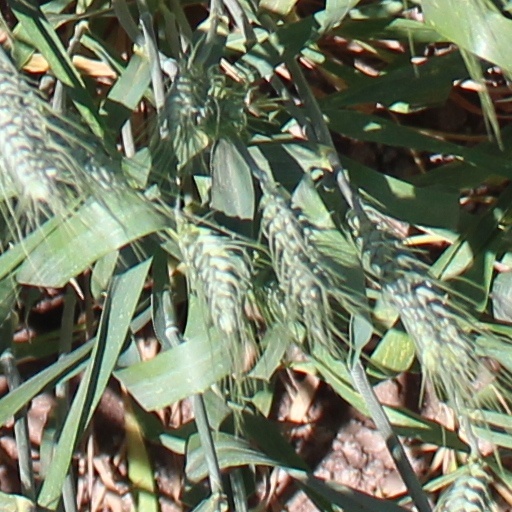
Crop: wheat